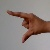
The image shows a hand gesture representing the letter 'Z' in Indian Sign Language.